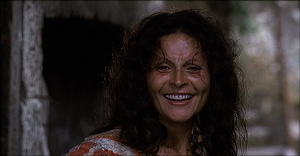
Angela Luce est une actrice italienne de cinéma et chanteuse de la chanson napolitaine. Elle est apparue dans plus de 80 films depuis 1958.
Le Décaméron est un film franco-germano-italien de Pier Paolo Pasolini, sorti en 1971.